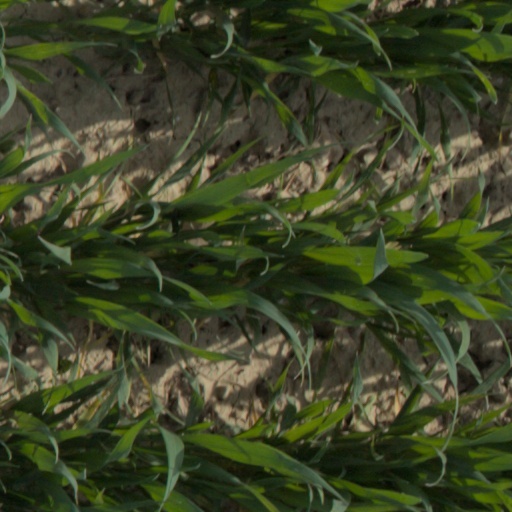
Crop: wheat